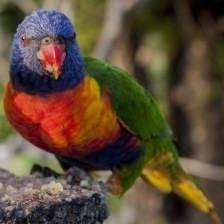
Species: RAINBOW LORIKEET
Scientific name: TRICHOGLOSSUS MOLUCCANUS
ImageNet parent category: lorikeet